Robert William Felkin

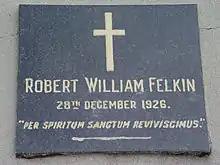
Felkin's grave

In 1912, Felkin, together with Harriot and Ethelwyn, visited Havelock North, New Zealand at the invitation of the Society of the Southern Cross. This was a prayer and meditation group closely involved with the "Havelock Work", an arts and spirituality movement embraced by the whole town. Reginald and Ruth Gardiner and Harold Large, founders of both the Havelock Work and the Society of the Southern Cross, believed that eastern methods of spiritual training such as Theosophy were unsuitable for westerners, but also felt that the Church had lost the esoteric teachings of Jesus and his disciples. They were determined to undergo rigorous training and initiation to merit learning those hidden teachings. These three had started daily meditations together, and were soon joined by Miss M. M. McLean and Reginald's sister, Miss Rose Gardiner. Reginald Gardiner considered the Havelock Work to be a cultural society "built around this silent power station". The meditation group grew, and began to incorporate simple ritual, calling itself the Society of the Southern Cross.